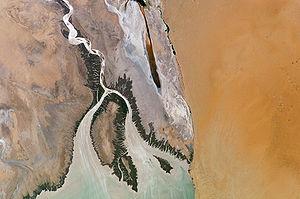
Cet article recense les zones humides du Mexique concernées par la convention de Ramsar.
Montague est une île mexicaine située à l'embouchure même du fleuve Colorado et dont la partie méridionale baigne le golfe de Californie.